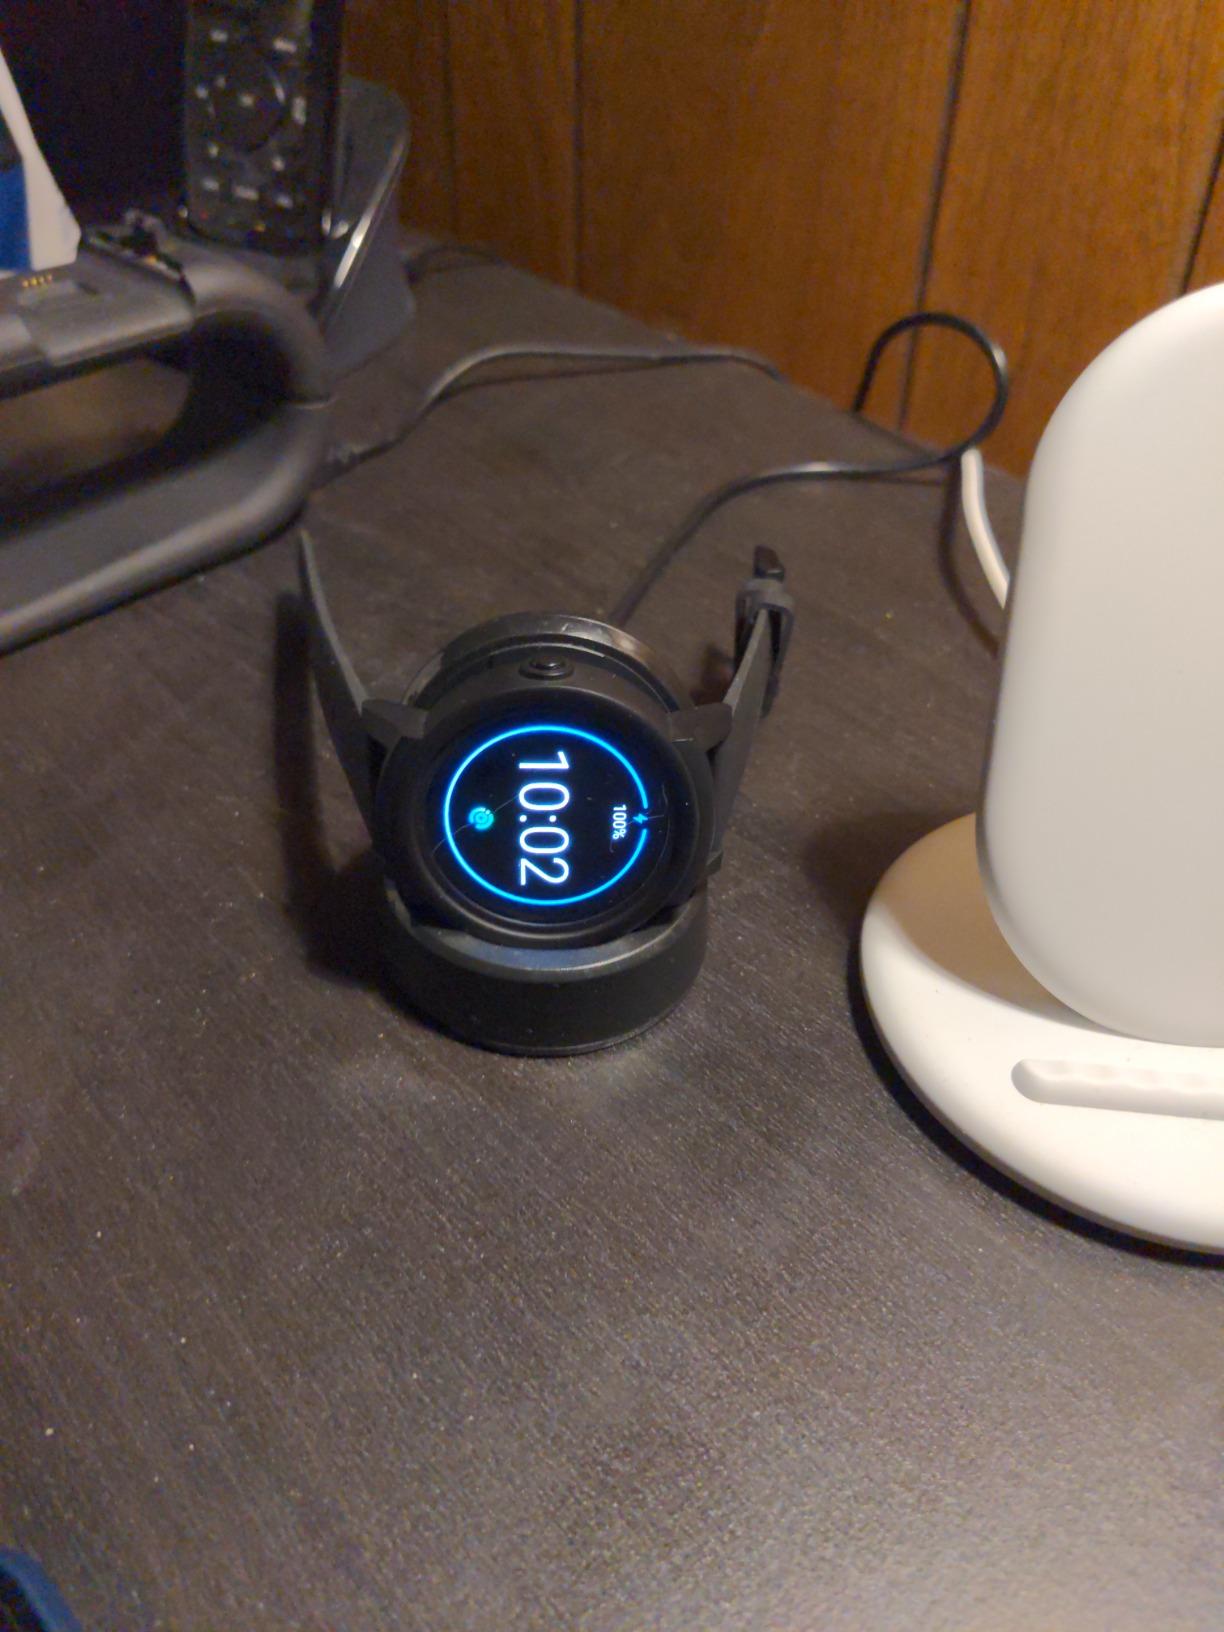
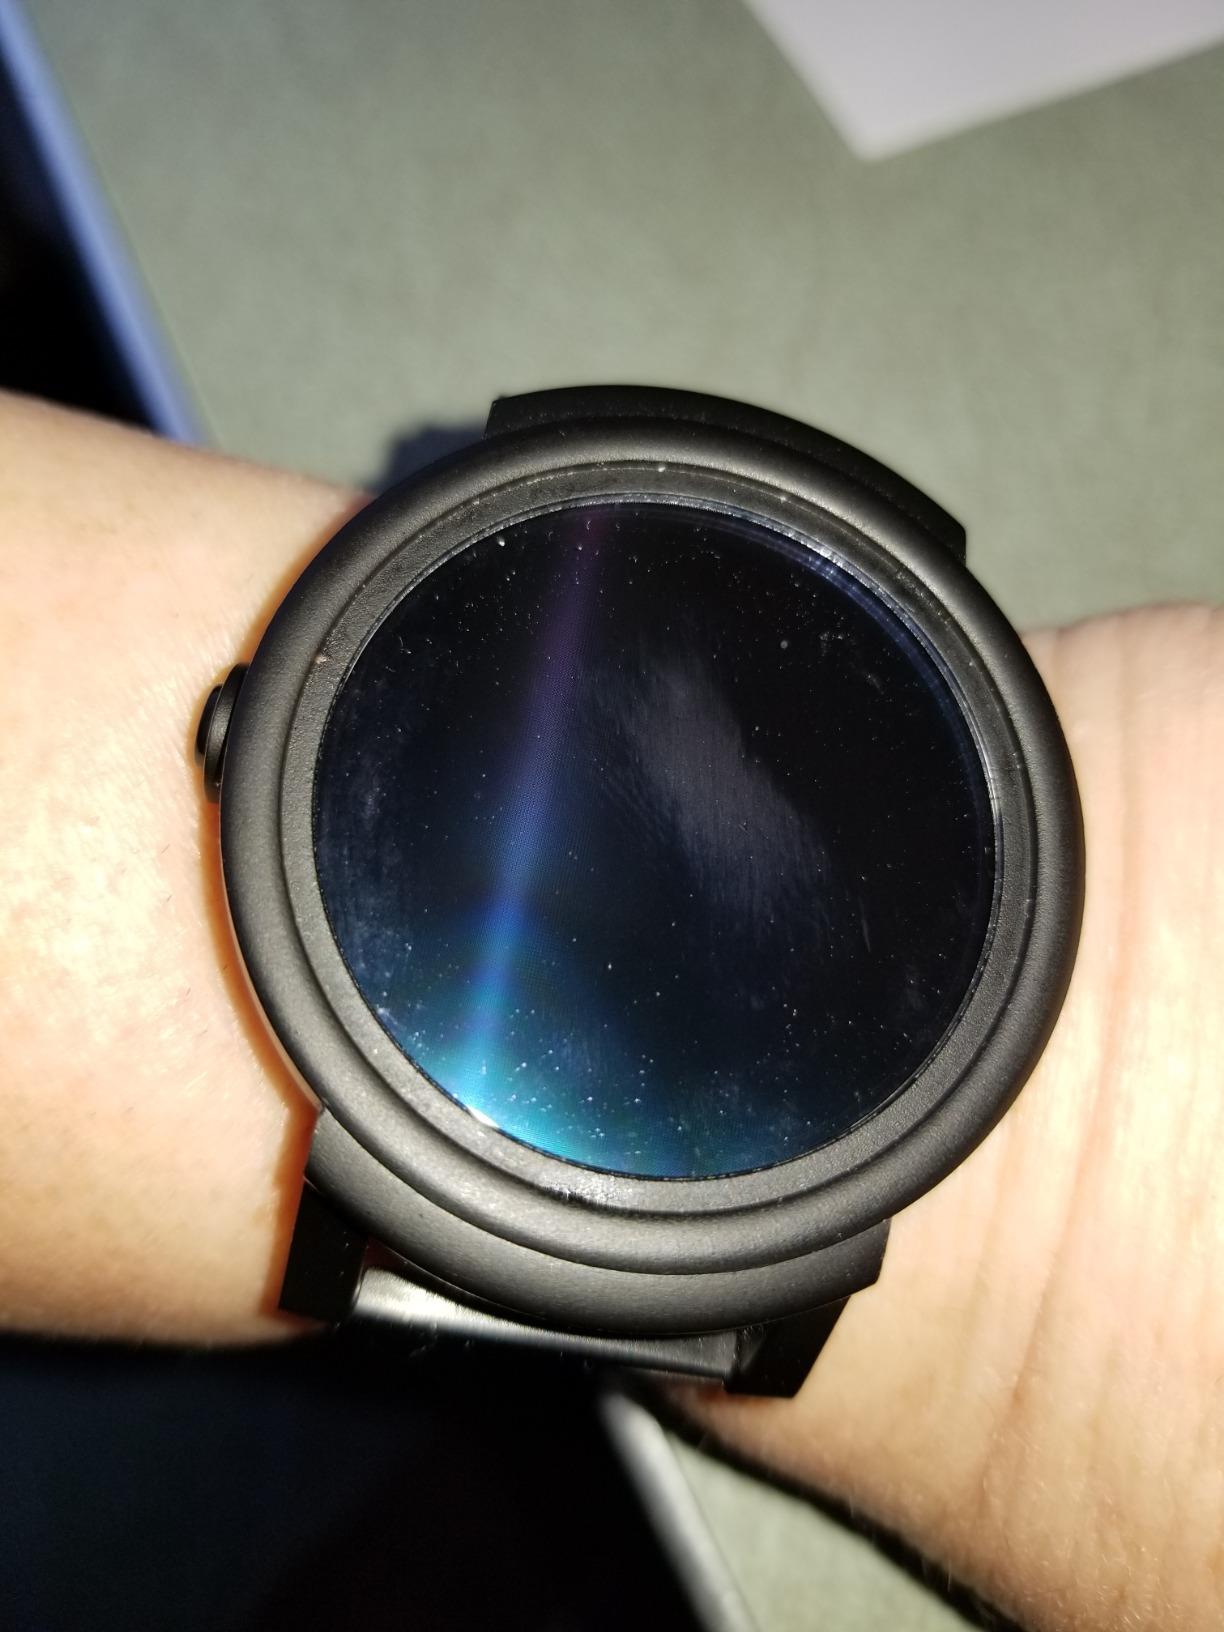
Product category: smartwatch
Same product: yes